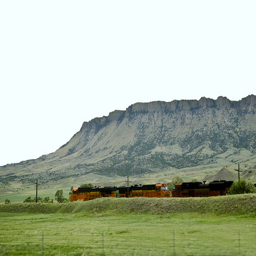
An orange train crosses a landscape with mountains in the distance.
three yellow and black train engines a field and a hill
A train traveling through a lush green countryside.
A landscape shot of a train driving underneath a bluff.
An orange and black train going down the track in full view of a mountain side.